Thirty-sixth government of Israel

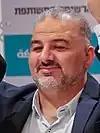
Mansour Abbas of the United Arab List

On 5 May 2021, Yesh Atid leader Yair Lapid was officially tasked with the formation of a government by president Rivlin. He had been recommended for the prime ministership by 56 Knesset members from seven factions – including New Hope and almost all of the Joint List. On the same day, one of Yamina's Knesset members, Amichai Chikli, voiced his open opposition to any agreement on a new government which would include Meretz or the Joint List, thus potentially lowering the bloc's plurality from 58 to 57 seats.